Shoulder presentation

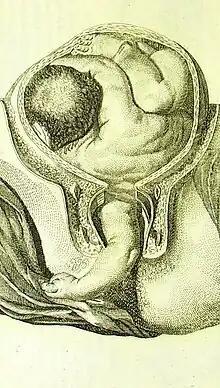
A shoulder presentation with a prolapsed arm, by William Smellie

In obstetrics, a shoulder presentation is a malpresentation at childbirth where the baby is in a transverse lie (its vertebral column is perpendicular to that of the mother), thus the leading part (the part that first enters the birth canal) is an arm, a shoulder, or the trunk. While a baby can be delivered vaginally when either the head or the feet/buttocks are the leading part, it usually cannot be expected to be delivered successfully with a shoulder presentation unless a cesarean section (C/S) is performed.